Ford Explorer

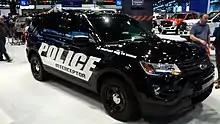
First generation post-facelift Ford Police Interceptor Utility at the 2016 Chicago Auto Show

The refreshed 2016 model year Ford Explorer debuted at the 2014 Los Angeles Auto Show, with a redesigned front fascia, hood, and lower bumper, standard LED low-beam headlights, and fog lamps that were inspired by the thirteenth generation Ford F-150. The rear of the Explorer was also refreshed with restyled LED tail lamps and dual exhaust outlets. The 2016 refresh bumped the I4 engine to a 2.3 L EcoBoost four-cylinder engine from the 2015 Ford Mustang. A newly introduced "Platinum" trim now tops out the range, slotting above the Sport and Limited trims. Similar to the Platinum editions of the F150 and Ford Super Duty trucks, the Platinum trim features front and rear cameras, enhanced active park assist with perpendicular park assist, park-out assist and semi-automatic parallel parking, hands-free liftgate from the Ford Escape, an exclusive 500-watt Sony surround sound system, and a heated steering wheel. The Platinum is paired with a 3.5 L EcoBoost twin-turbo V6 with which was previously only available with the Sport trim. The 2016 Explorer went on sale at dealerships in the middle of 2015. The base Explorer also received standard eighteen-inch alloy wheels.